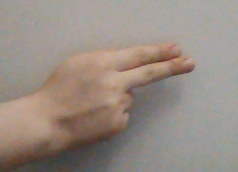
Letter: ain